Australia–Vietnam relations

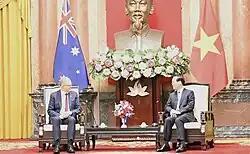
Australian Prime Minister Anthony Albanese with Vietnamese President Võ Văn Thưởng in Hanoi, Vietnam, June 2023

At the end of the Cold War and Vietnam's normalisation of foreign relations, Australia soon deepened its relationship with Vietnam. Vietnam is now one of the world's fastest growing economies, and Australia's strategic partner, both being members of CPTPP and a popular destination for Australians, many of whom are former soldiers at the Vietnam War.